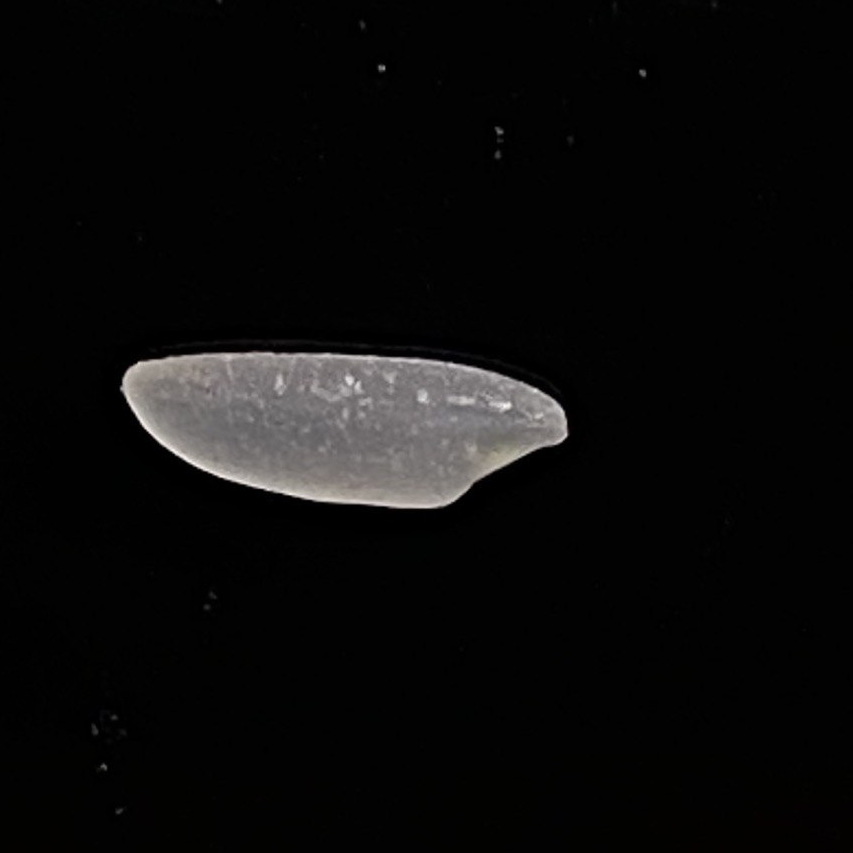
Rice variety: Katarivog